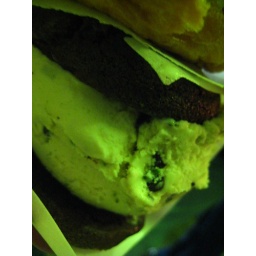
From CoolHaus Ice Cream truck - sorry weird green lighting sitting under the Brig. It's not THAT minty.